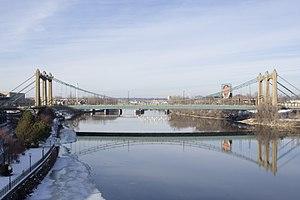
La ville de Minneapolis est le siège du comté de Hennepin dans l'État du Minnesota, aux États-Unis.